Swarming (honey bee)

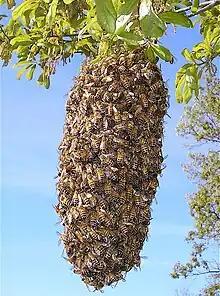
Bee swarm on tree branch in eastern Arkansas.

Beekeepers are sometimes called to capture swarms that are cast by feral honey bees or from the hives of domestic beekeepers. Most beekeepers will remove a honeybee swarm for a small fee or maybe even free if they are nearby. Bee swarms can almost always be collected alive and relocated by a competent beekeeper or bee removal company. Extermination of a bee swarm is rarely necessary and discouraged if bee removal is possible.